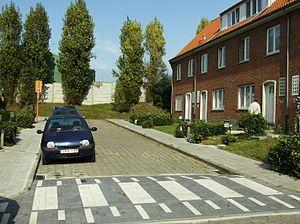
rue Jean Ekelmans Auderghem bout de la rue
Auderghem, commune belge située dans la région de Bruxelles-Capitale possède de nombreuses rues toutes repertoriées dans cette liste.